Cord (automobile)

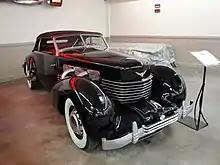
1937 Cord 812 Phaeton

The Model 810/812 are probably the best-known of the company's products. Styled by Gordon M. Buehrig, they featured front-wheel drive and independent front suspension. By placing the transmission ahead of the engine Buehrig was able to eliminate the driveshaft and transmission tunnel. Accentuating its sleek, low-slung look, he also dispensed with running boards. Powered by a Lycoming V8 of the same as the L-29's straight-8, the 810 had a four-speed electrically selected semi-automatic transmission,(called a pre-selector because you selected the gear and then stepped on the clutch) among other innovative features like roll up headlights.